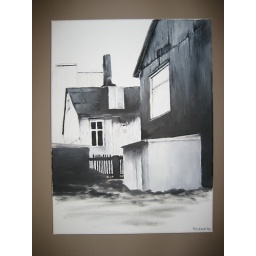
Old houses in black and white